Chariots of Fire (play)

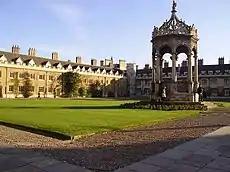
The Great Court at Trinity College, Cambridge, site of the Great Court Run

In the 1981 film, screenwriter Colin Welland anchored the period story to the present by opening with Harold Abrahams' 1978 memorial service. In Mike Bartlett's 2012 play, the story is anchored to the present by beginning the piece with 15 modern athletes doing a warm-up, "which turns into a training session, which suddenly evolves into Lord Lindsay and Harold Abrahams."